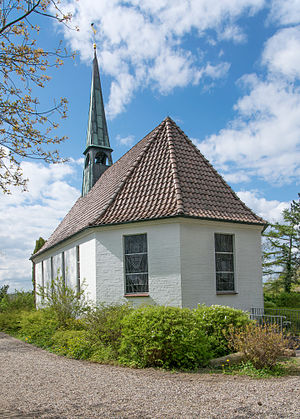
Bösdorf (Holsten)
Bösdorf er en by i det nordlige Tyskland, beliggende sydøst for Kiel under Kreis Plön, i delstaten Slesvig-Holsten. Bösdorf var ind til 1. januar 2014 en del af Amt Großer Plöner See, men har nu administration i byen Plön.